Antonio Rossellino

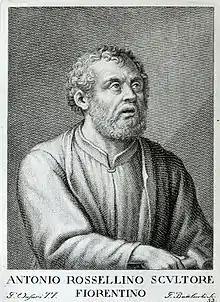
Antonio Rossellino

Antonio Gamberelli (1427–1479), nicknamed Antonio Rossellino for the colour of his hair, was an Italian Renaissance sculptor. His older brother, from whom he received his formal training, was the sculptor and architect Bernardo Rossellino.